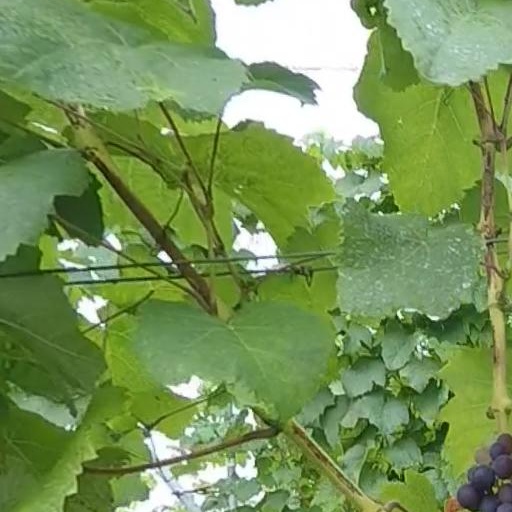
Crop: grape